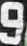
Number: 9